Selago ramosissima

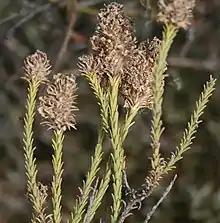
The small, dense, adpressed leaves of "Selago ramosissima". The flowers are dead and dried, but the very long bracts are still visible

"Selago ramosissima" is a small, perennial shrublet, branching profusely from its lower stem. The stems are covered densely in small, thick, adpressed, obtuse-tipped, linear-oblong leaves. New branches are minutely hairy, old branches with persistent dead leaves that are eventually shed.